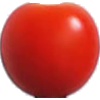
Label: Tomato Cherry Red 1